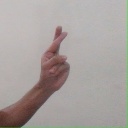
अक्षर: र